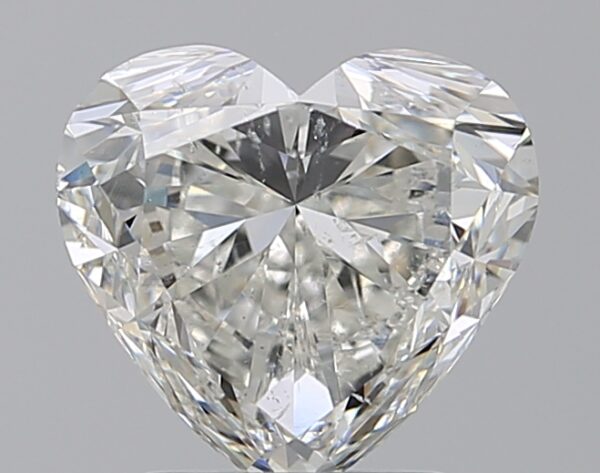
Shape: heart
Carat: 2.5
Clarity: SI2
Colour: I
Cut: GD
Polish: EX
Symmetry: EX
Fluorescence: N
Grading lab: GIA
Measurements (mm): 8.03 x 8.64 x 5.45